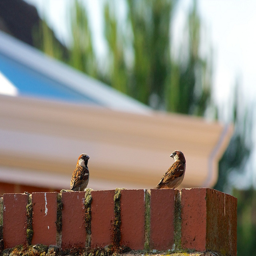
two small brown birds resting on a red brick fence
Two little brown birds stand on a red brick surface.
Two birds are perched on top of a brick fence.
Two birds are sitting in their respected area.
There are two birds sitting on the fence.